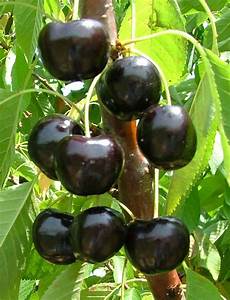
Label: others